Russell Procope

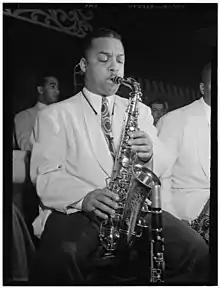
Russell Procope

Russell Keith Procope (August 11, 1908 – January 21, 1981) was an American clarinetist and alto saxophonist who was a member of the Duke Ellington orchestra.